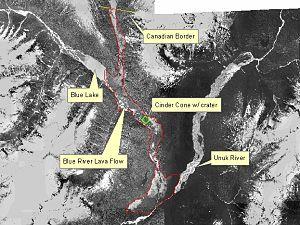
La rivière Unuk est un cours d'eau d'Alaska, aux États-Unis et de Colombie-Britannique au Canada.